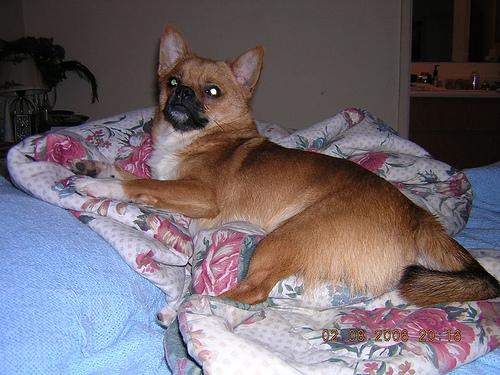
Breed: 420-n000124-Chihuahua